Great grey shrike

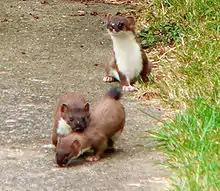
Occasionally, animals as large as a young stoat ("Mustela erminea") are killed and eaten by great grey shrikes

Before and after the nesting season, groups of breeding birds will sometimes initiate gatherings; these seem to occur at the boundary of the group's combined range or in the unclaimed land separating it from neighbouring groups. The initiation signal is a conspicuous display flight given by a bird surveying its territory: it spirals tens of meters/yards high into the air, usually briefly does a fluttering hover at the top of the spiral, and then glides down. Group neighbours will respond by performing the same type of flight, and eventually about half the group's members will depart to the meeting location where they will spend several tens of minutes – sometimes more than an hour – chattering, calling, duetting, and excitedly moving about the meeting site (which typically is some small tree or shrubbery). In winter, birds will often assemble in small groups and roost together, particularly to keep warm during the night; this is apparently not initiated with a specific assembly display however.